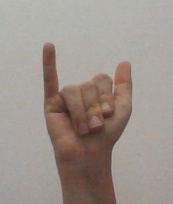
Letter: ya